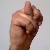
The image shows a hand gesture representing the letter 'N' in Indian Sign Language.